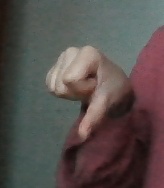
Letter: waw